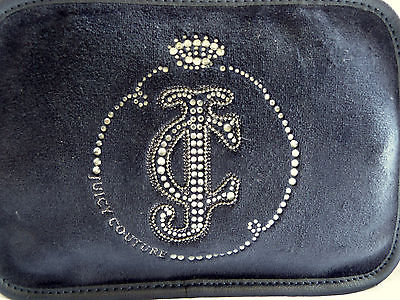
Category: toaster